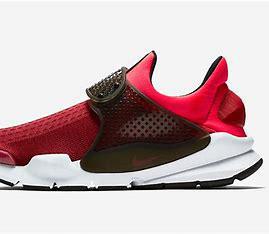
Brand: Nike
Model: Sock Dart